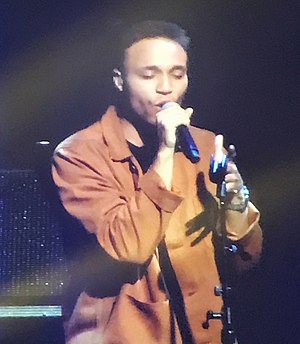
Alexander Oscar
Alexander Oscar optræder ved Danish Beauty Award 2019
Alexander Oscar er en dansk sanger og sangskriver fra Skejby, der har hittet med "Number", der udkom i begyndelsen af 2018. Singlen var i A-rotation på P3 og har været et af de mest spillede på radio og streaming i Danmark. Alexander fik sin første pladekontrakt som 14 årig. Hans debutalbum, "Highs & Lows", udkom 18. januar 2019 hos det internationale pladeselskab Sony Music. 10 juni 2019 rundede han 70 millioner streams på tværs af platforme.